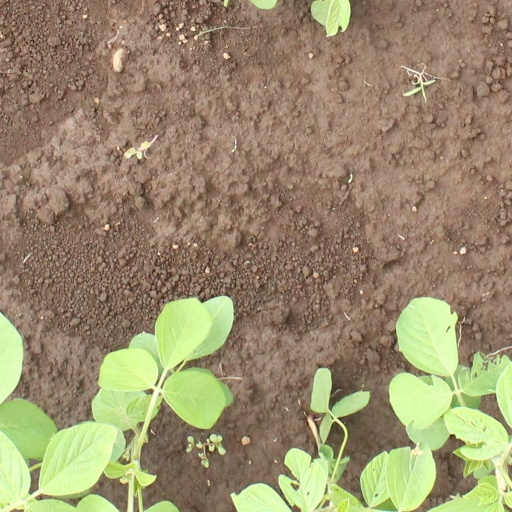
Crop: soybean